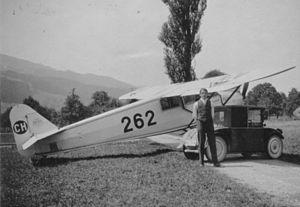
Swissair était la compagnie aérienne nationale suisse. Elle a été fondée en 1931 par Balz Zimmermann et par le pionnier de l’aviation Walter Mittelholzer. SAirGroup fait faillite le 2 octobre 2001 et cesse son activité en mars 2002. La compagnie arborait la croix suisse comme marque distinctive.